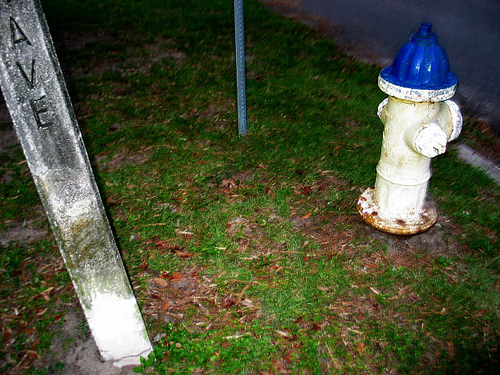
question: どこですか
answer: 外です

question: 何がある
answer: 消火栓がある

question: 時間帯はいつか
answer: 夜です

question: 消火栓の色は
answer: 白いです

question: 消火栓の頭は何色か
answer: 青いです

question: 消火栓はどこにある
answer: 芝の中にある

question: 近くに何がある
answer: 棒がある

question: 棒に何が書いてあるか
answer: AVEとある